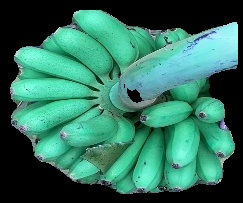
Variety: rasbale
Grade: grade1